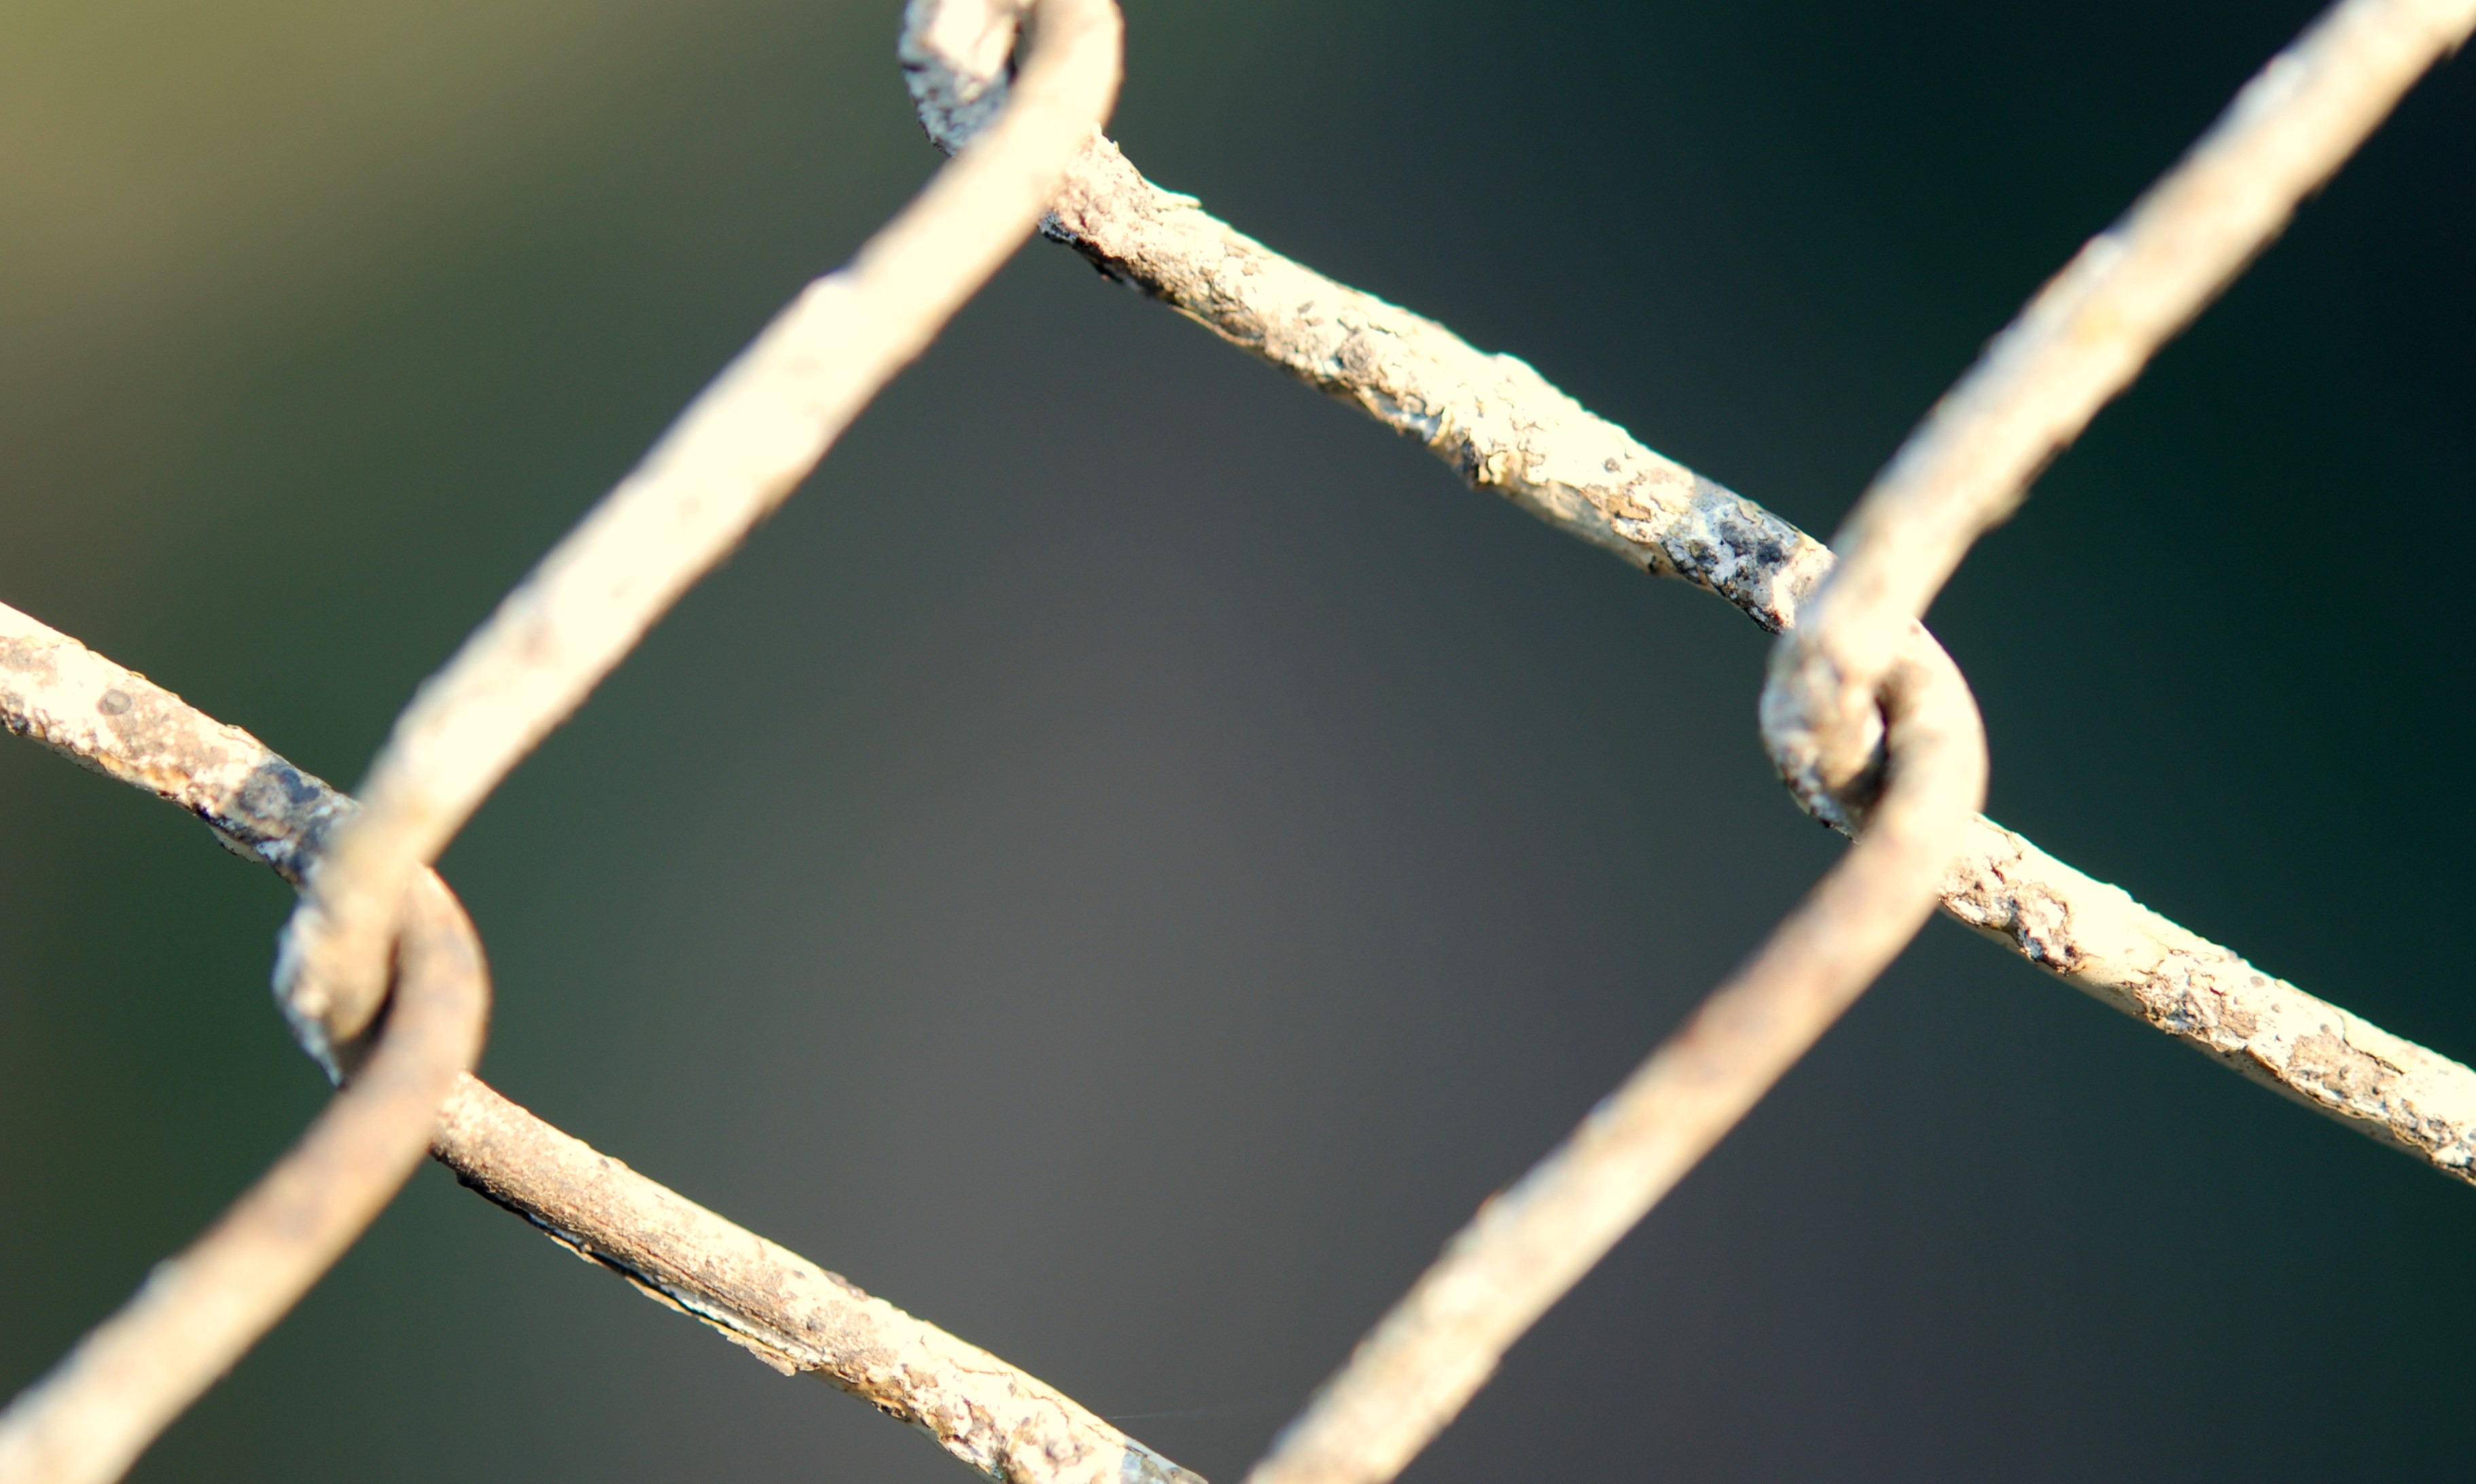
tree, nature, branch, fence, plant, photography, leaf, flower, frost, wall, steel, wire, metal, frame, fencing, industrial, chainlink, flora, security, fauna, twig, cage, close up, enclosure, rusty, forbidden, safety, prison, mesh, privacy, grid, system, barrier, iron, keep, jail, protection, border, bud, strong, protect, guard, separation, wired, secure, trap, prisoner, barricade, captive, boundary, macro photography, contain, galvanized, linkage, enclose, plant stem, thorns spines and prickles, detain